SS Drottningholm

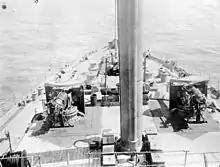
4.7-inch QF guns on the forecastle of an AMC in the First World War

From August 1914 the UK Government used "Virginian" as a troop ship. Then in December the British Admiralty requisitioned her and had her converted into an armed merchant cruiser (AMC). Initially her armament was eight 4.7-inch QF guns and her pennant number was M 72. She was commissioned as HMS "Virginian" on 10 December 1914.